Dreamcatcher (group)

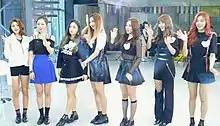
Dreamcatcher on August 22, 2017From left to right: Dami, Handong, Gahyun, Yoohyeon, SuA, Siyeon, and JiU

On October 3, Happyface Entertainment announced Dreamcatcher's participation in JTBC survival show "Mix Nine". However, by December 10, despite JiU's top 9 ranking in the show, Happyface Entertainment announced that all members participating in the show would leave due to a schedule conflict with their tour in Brazil.